Aleppo Room

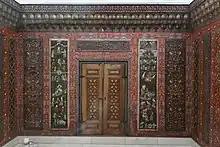

It is exceptional that the panels of the Aleppo Room do not have a consistent ground. The artists consciously chose various grounds in relation to the intended colours. We find diverse colours, such as red, blue, white, yellow, green and black in different compositions and varying layers.